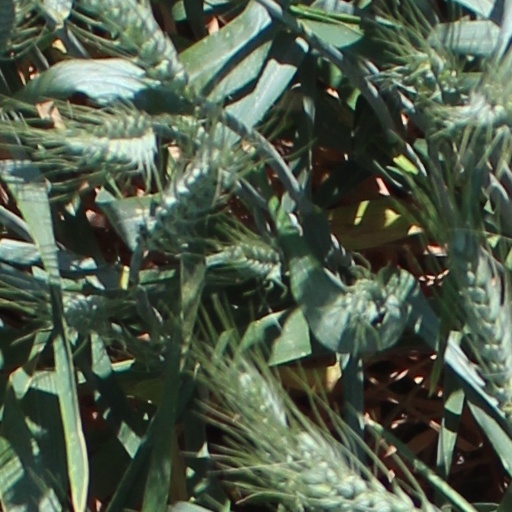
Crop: wheat